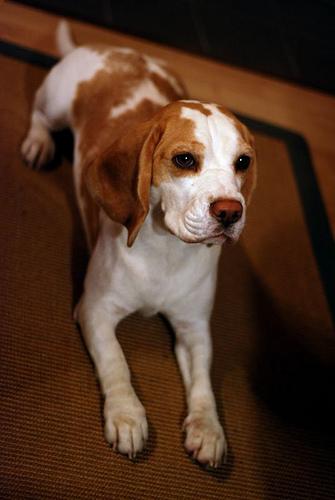
Breed: beagle